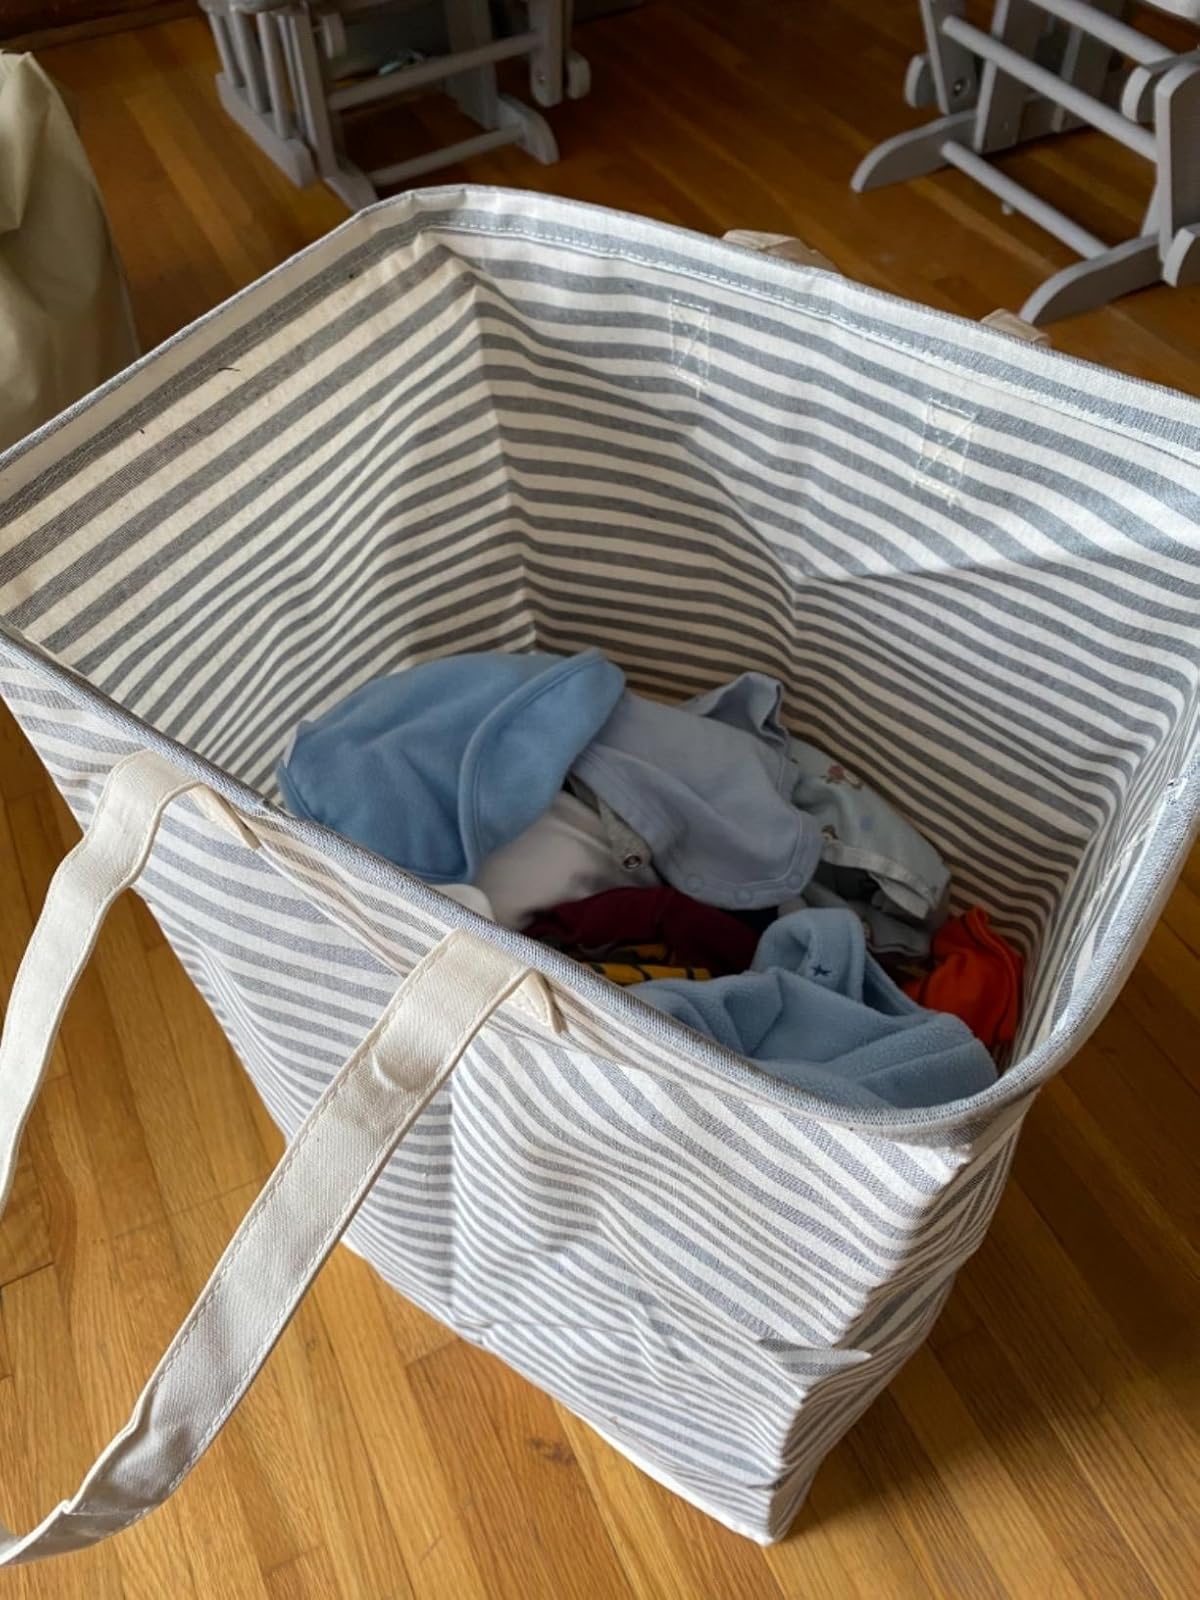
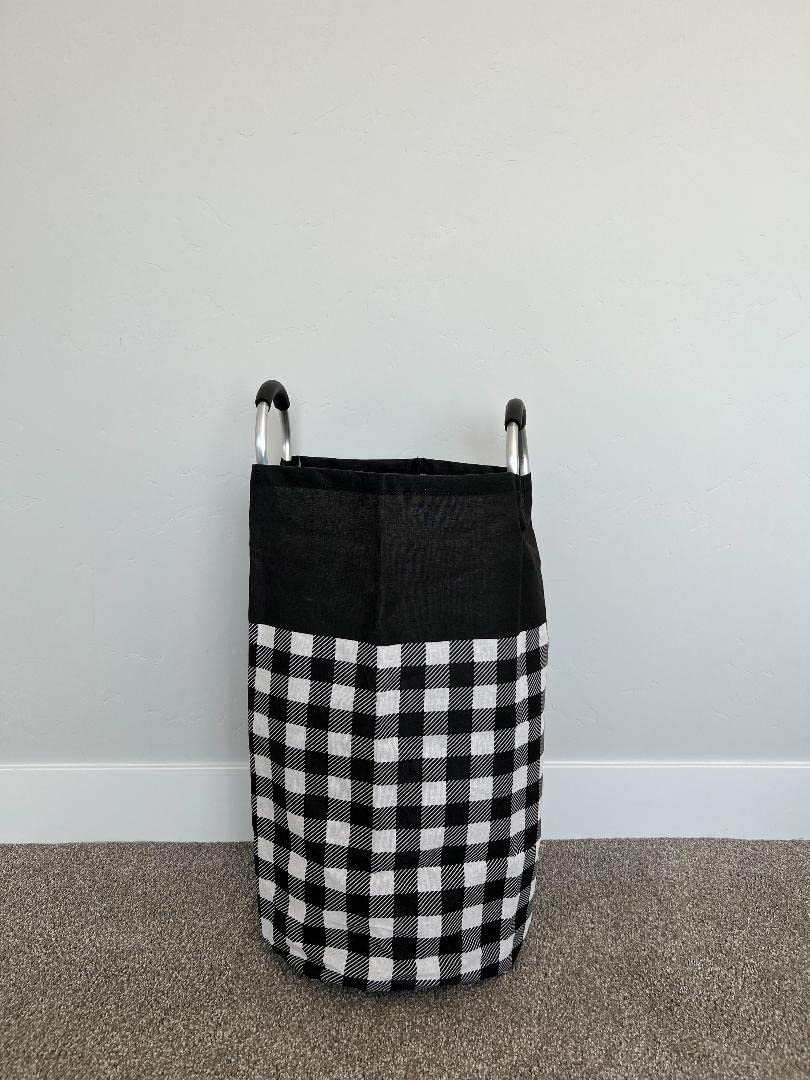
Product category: items_hamper
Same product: no